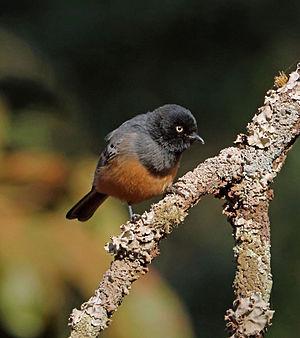
La Mésange à ventre cannelle est une espèce de passereaux de la famille des paridés.